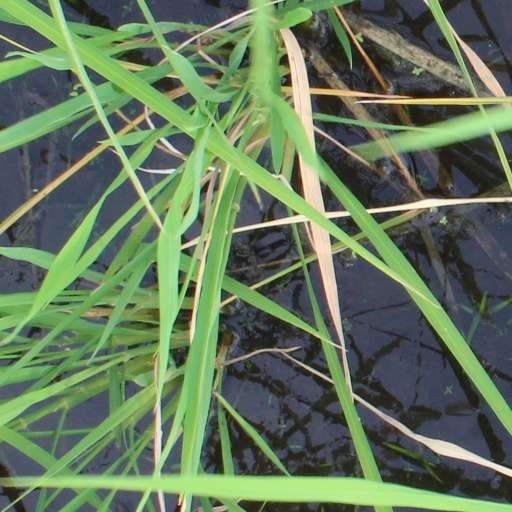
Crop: rice